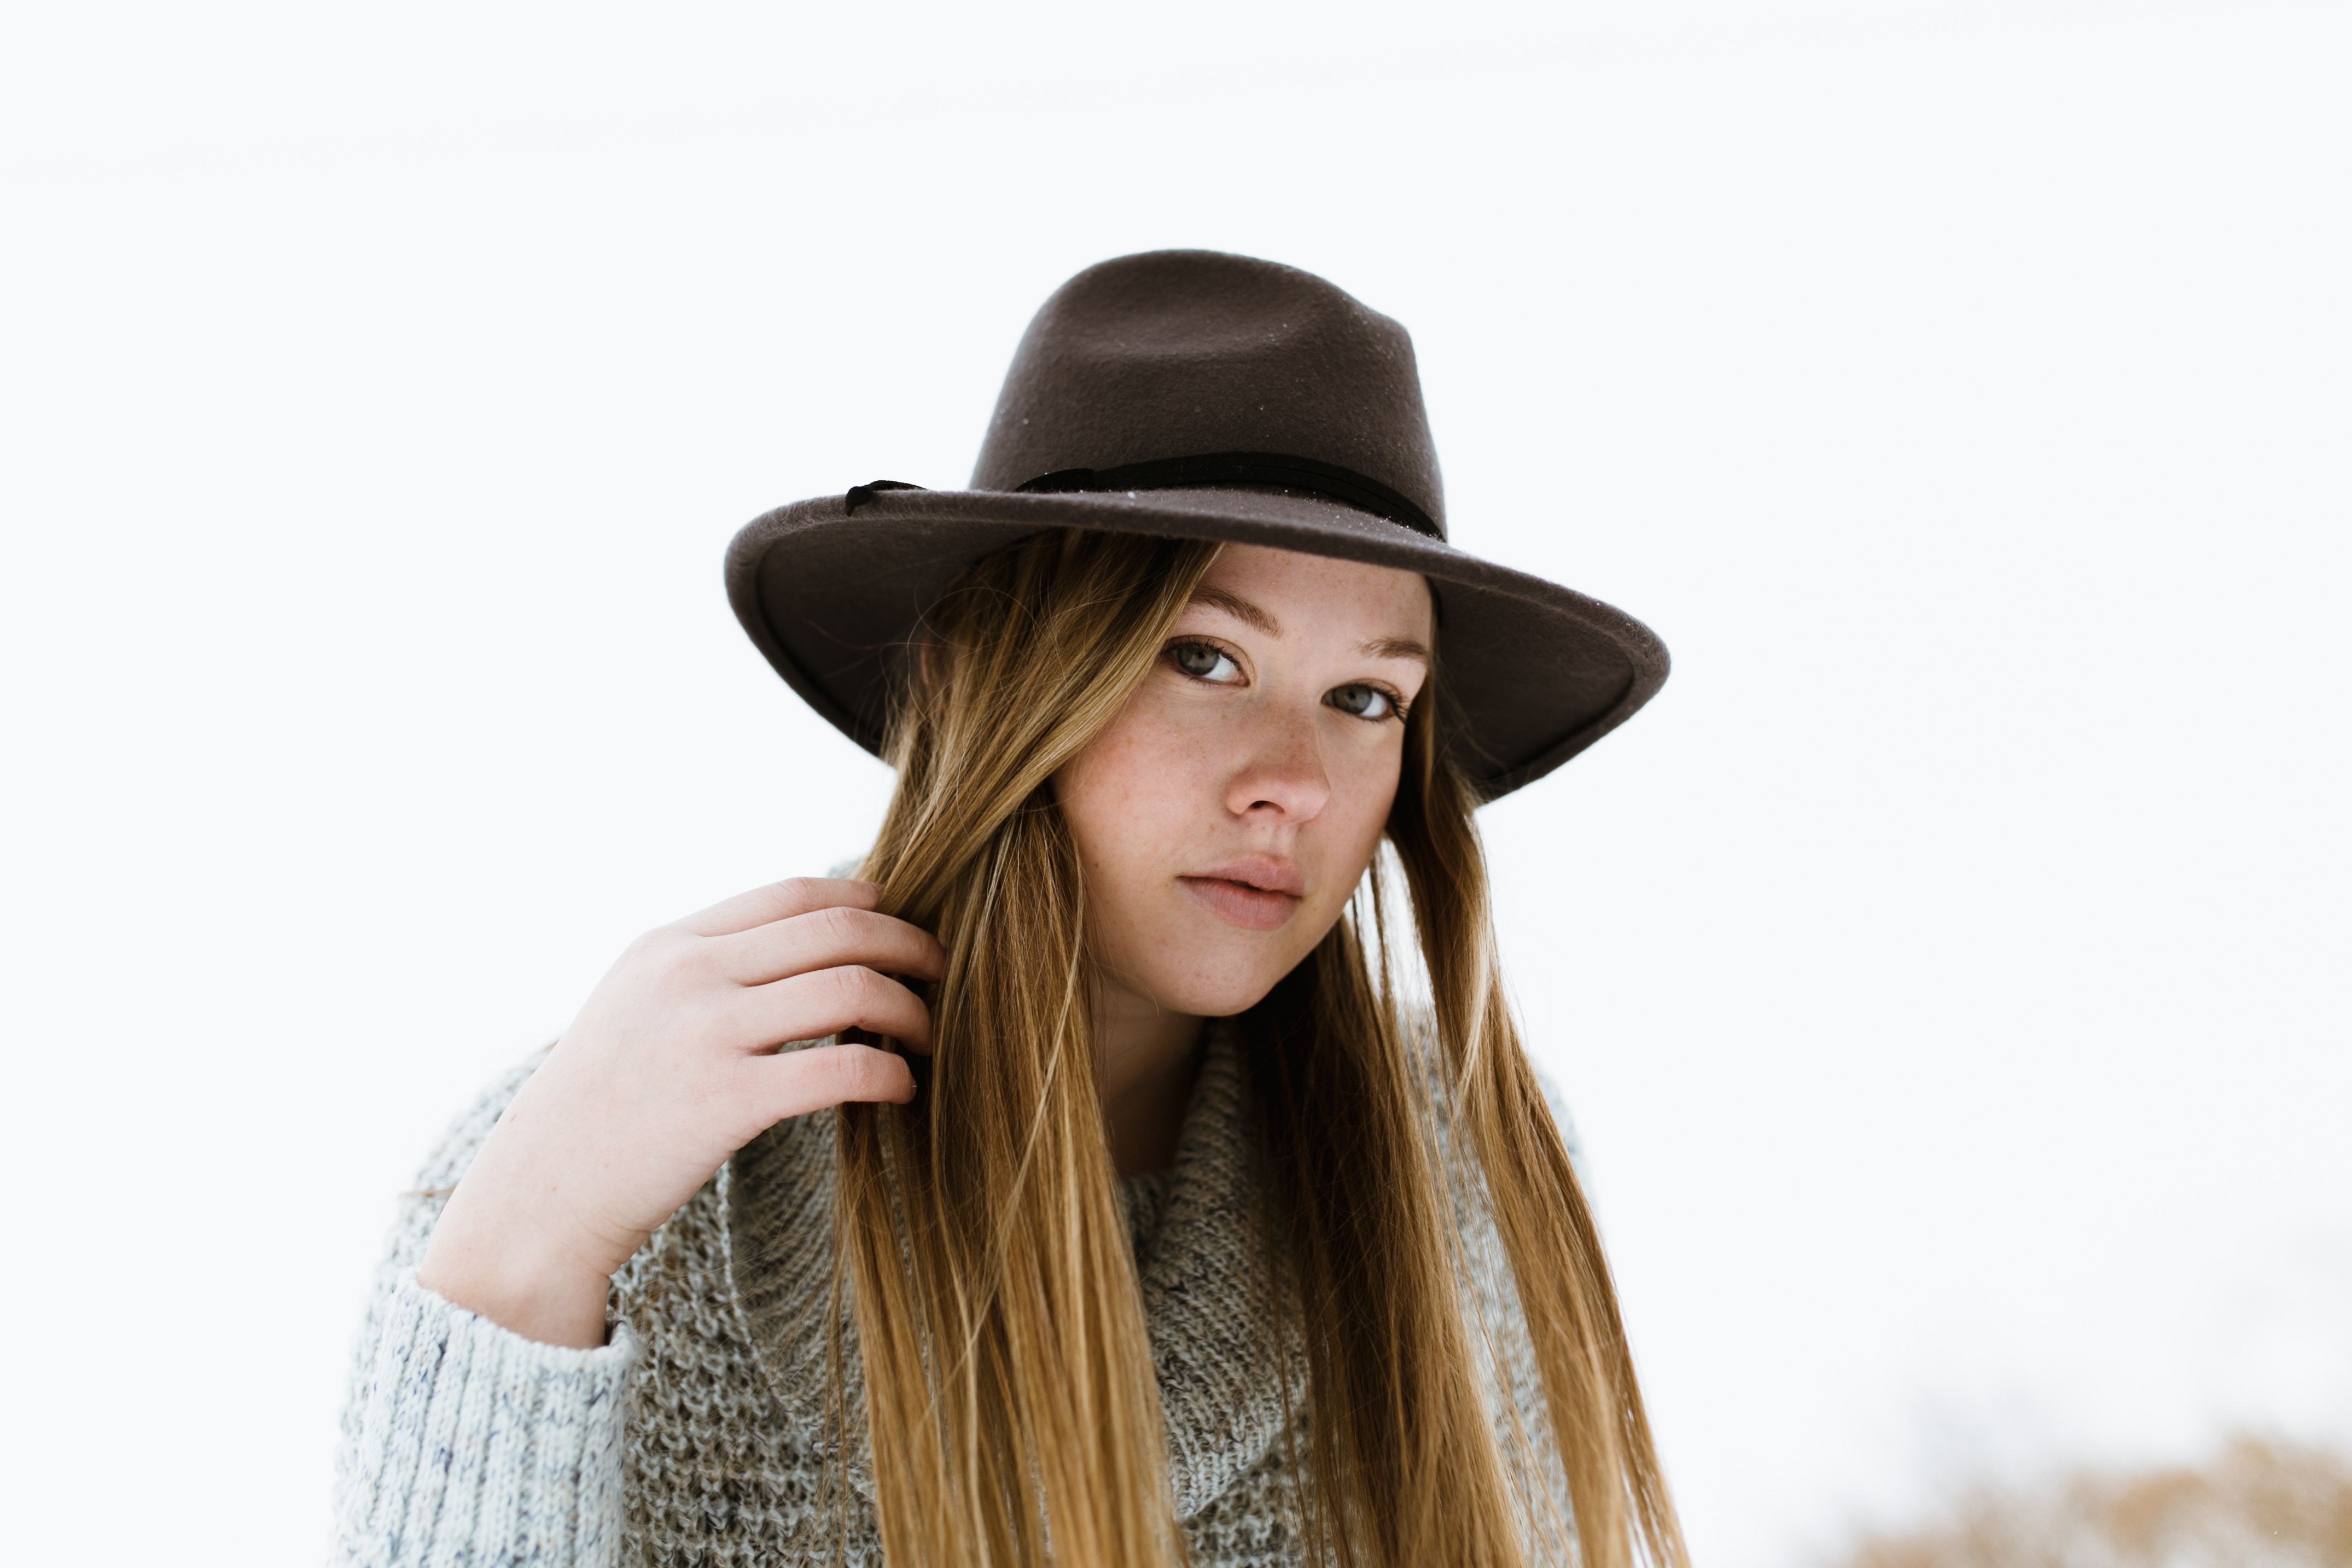
hat, headgear, long hair, fedora, brown hair, cowboy hat